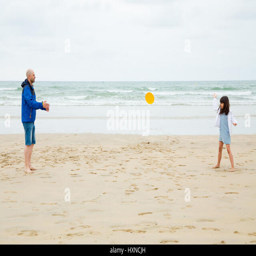
father and daughter playing frisbee on the beach in a cloudy day